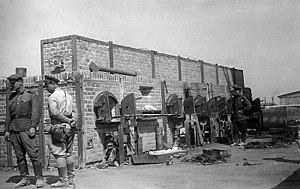
Majdanek koncentrationslejr
Kremationsovne i Majdanek, fotograferet efter den Røde Hærs befrielse af lejren i 1944.
Majdanek eller Maidanek var en tysk koncentrationslejri Lublin i Polen under anden verdenskrig. Lejrens officielle navn var Konzentrationslager der Waffen-SS Lublin, men den polske befolkning kaldte den Majdanek fordi den lå som en tilvækst til bydelen Majdan Tatarski. Lejren lå meget synlig på de store, svagt skrånende jorder syd for lufthavnen. Der var frit indsyn fra alle sider, ikke mindst fra hovedvejen mod øst, der gik langs med gærdet. Fra Lublins centrum kunne befolkningen se vagttårne, pigtrådshegn og ikke mindst det store krematorium, der stod på lejrområdets højeste punkt. Indimellem blev ovnene så varme, at flammerne slikkede op fra den høje skorsten, mens den voldsomme træk i ovnene larmede, så det kunne høres et godt stykke væk.